Louisiana State Penitentiary

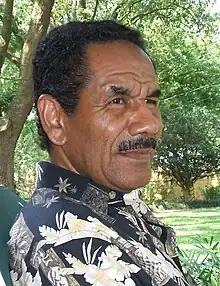
Wilbert Rideau was an editor of "The Angolite", 1975 to 2002

The most restrictive inmate housing unit was colloquially referred to as "Red Hat Cell Block", after the red paint-coated straw hats that its occupants wore when they worked in the fields. "Red Hat", a one-story, 30-cell building at Camp E, was built in 1933. Brooke Shelby Biggs of "Mother Jones" reported that men who had lived in "Red Hat" "told of a dungeon crawling with rats, where dinner was served in stinking buckets splashed onto the floors."